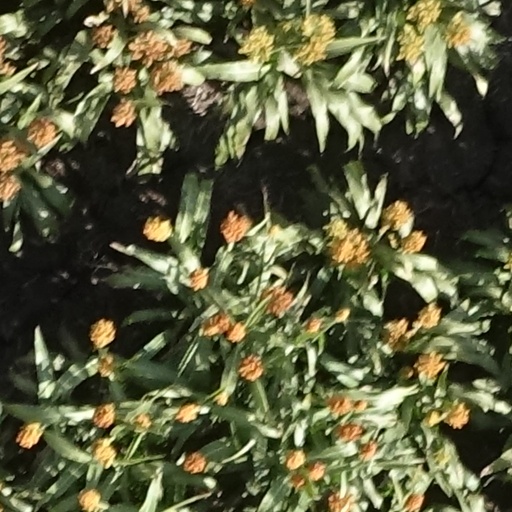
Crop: sorghum